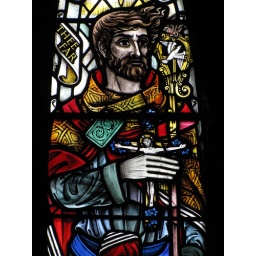
Stained glass window in the Glasgow CathedralTaken during the second University of Glasgow Archaeology Level 1 field trip of the term.November 14th, 2009